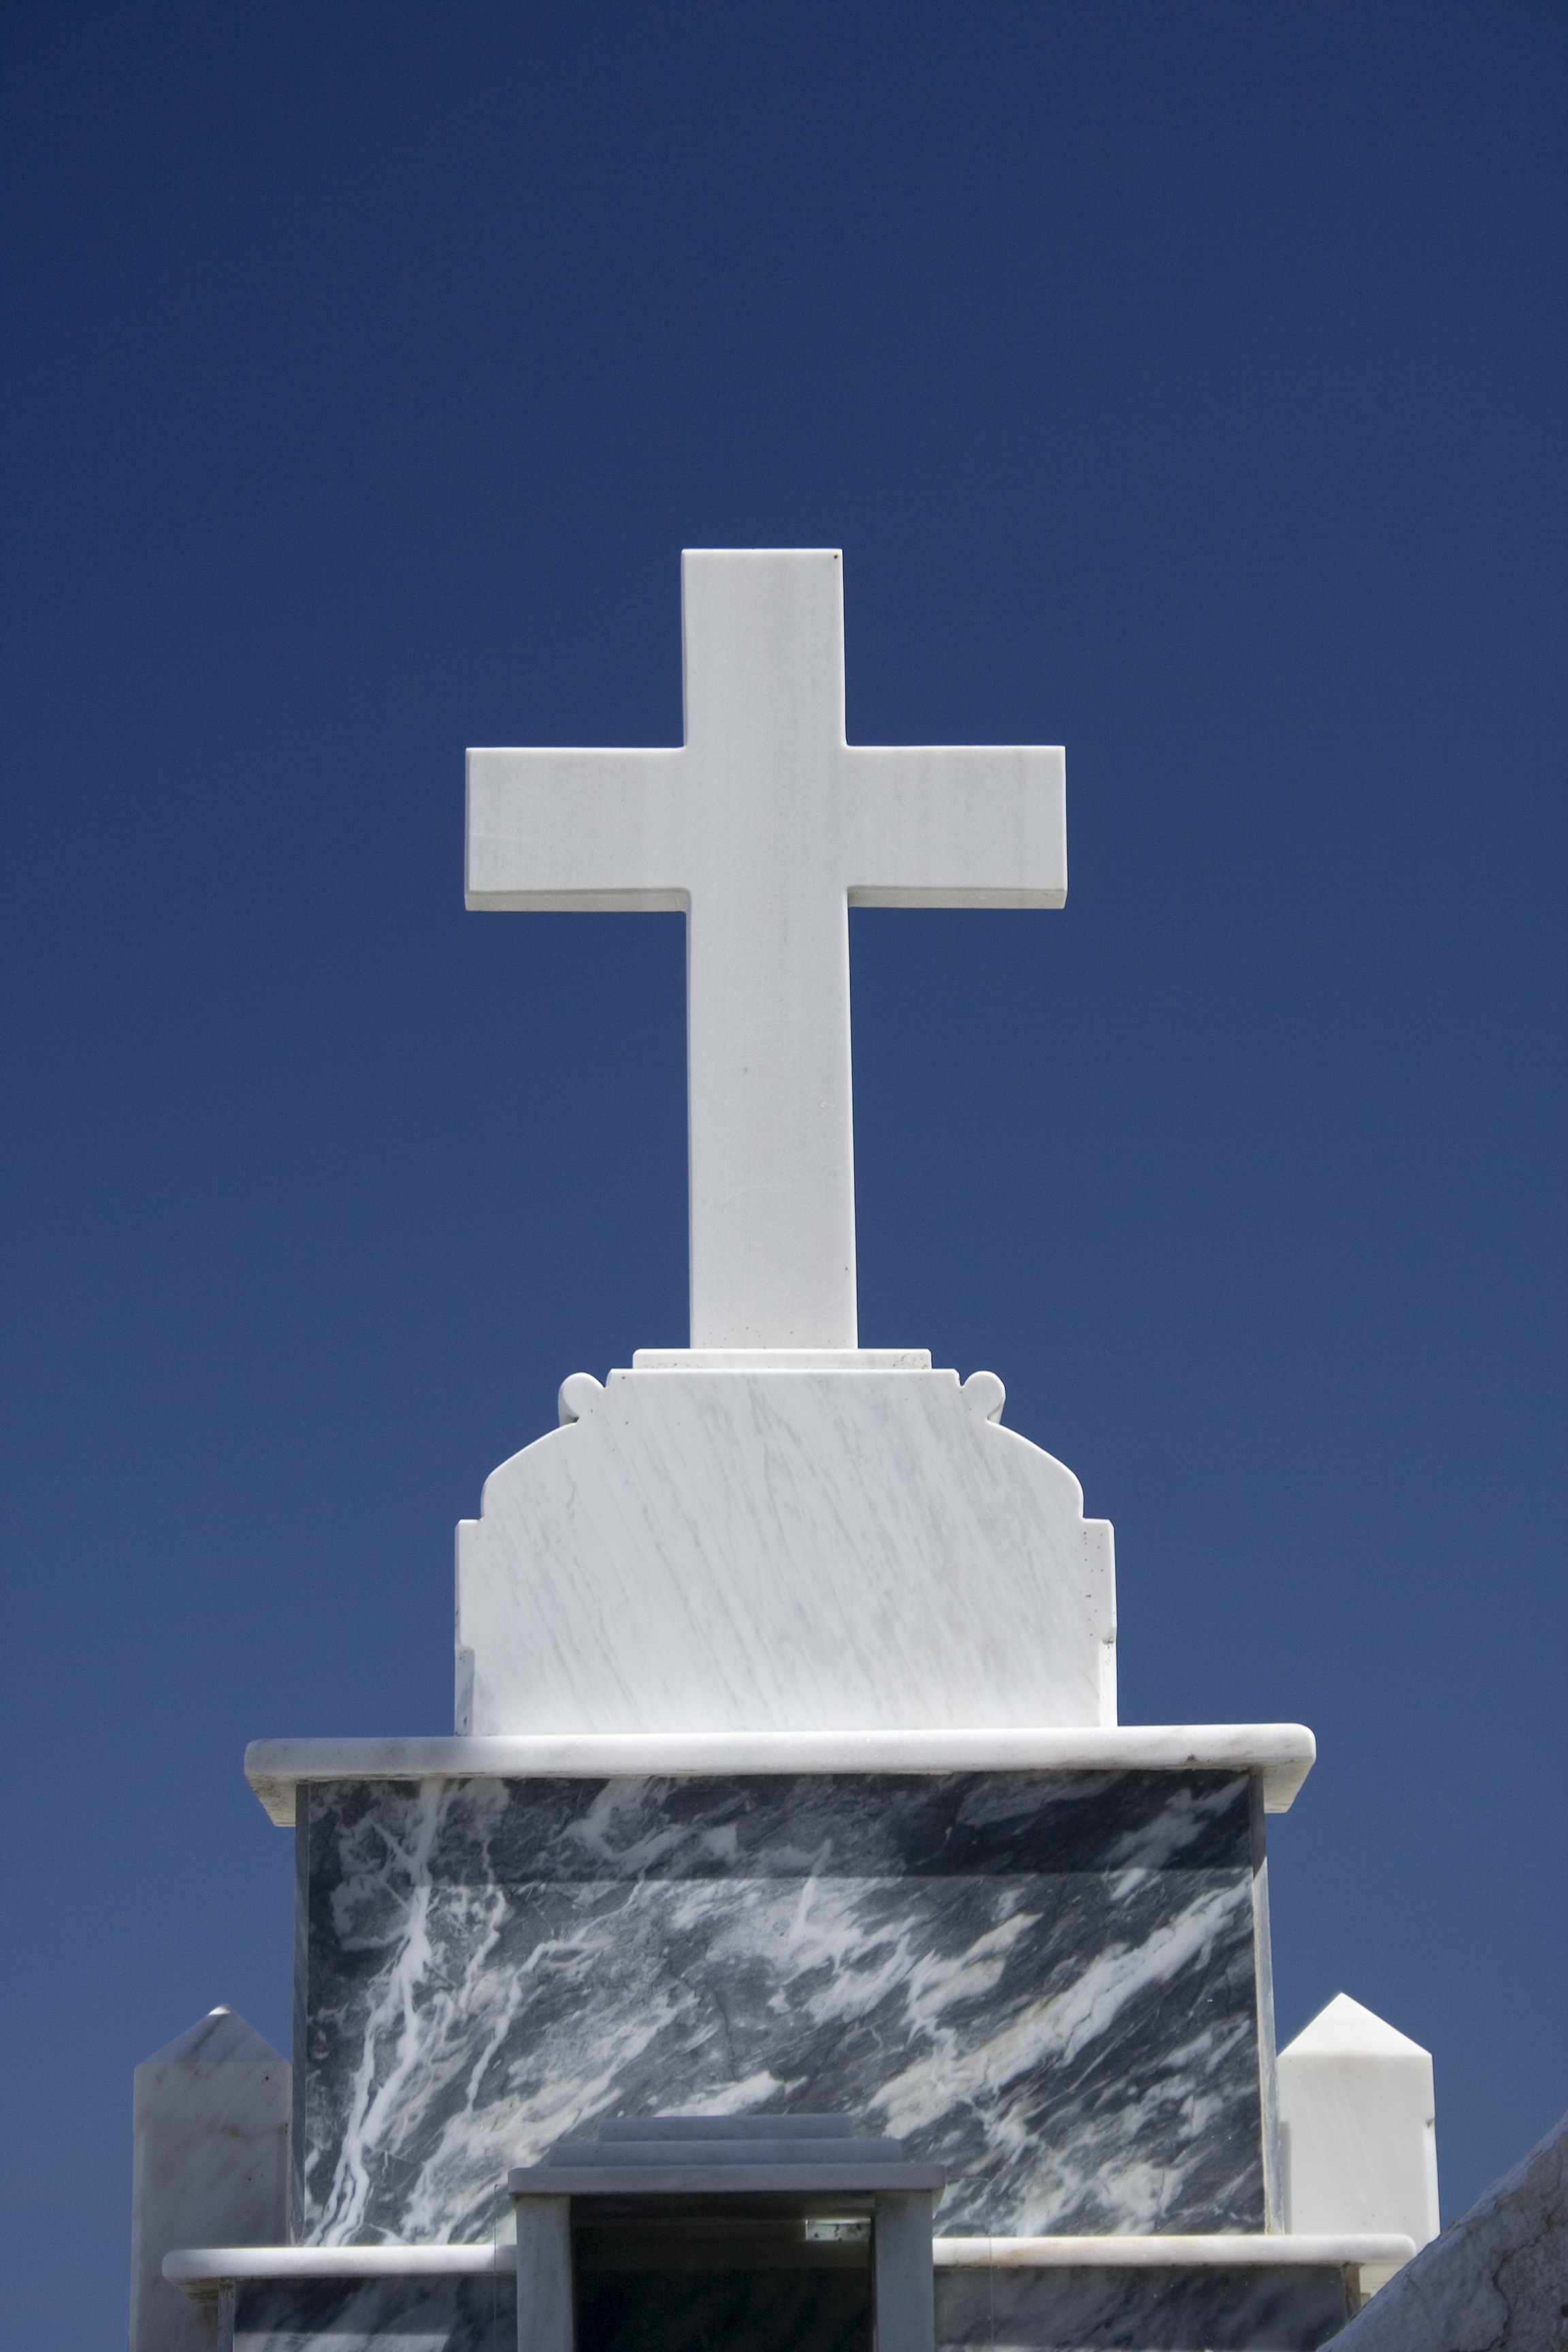
structure, sky, stone, monument, statue, symbol, religion, blue, cross, christian, lamb, grave, memorial, jesus, worship, holy, remembrance, crucifix, belief, sin